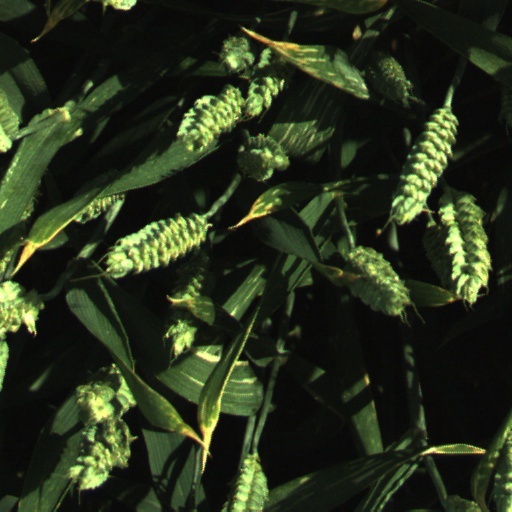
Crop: wheat